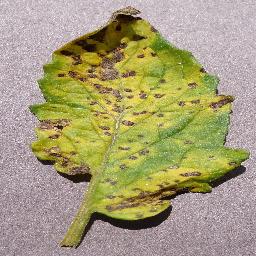
Label: Tomato___Septoria_leaf_spot